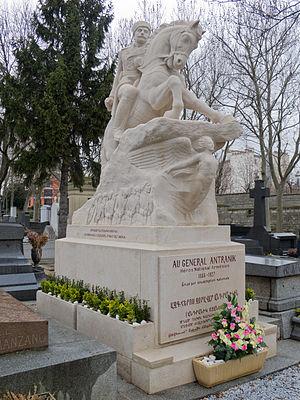
Cimetière du Père-Lachaise, Paris, France. This building is indexed in the Base Mérimée, a database of architectural heritage maintained by the French Ministry of Culture,
Cet article recense les statues équestres de Paris, en France.